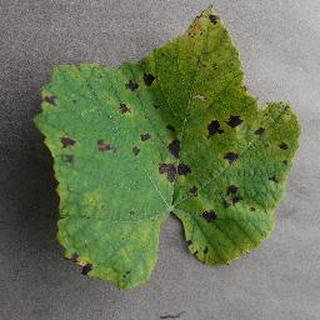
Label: grape_leaf_blight